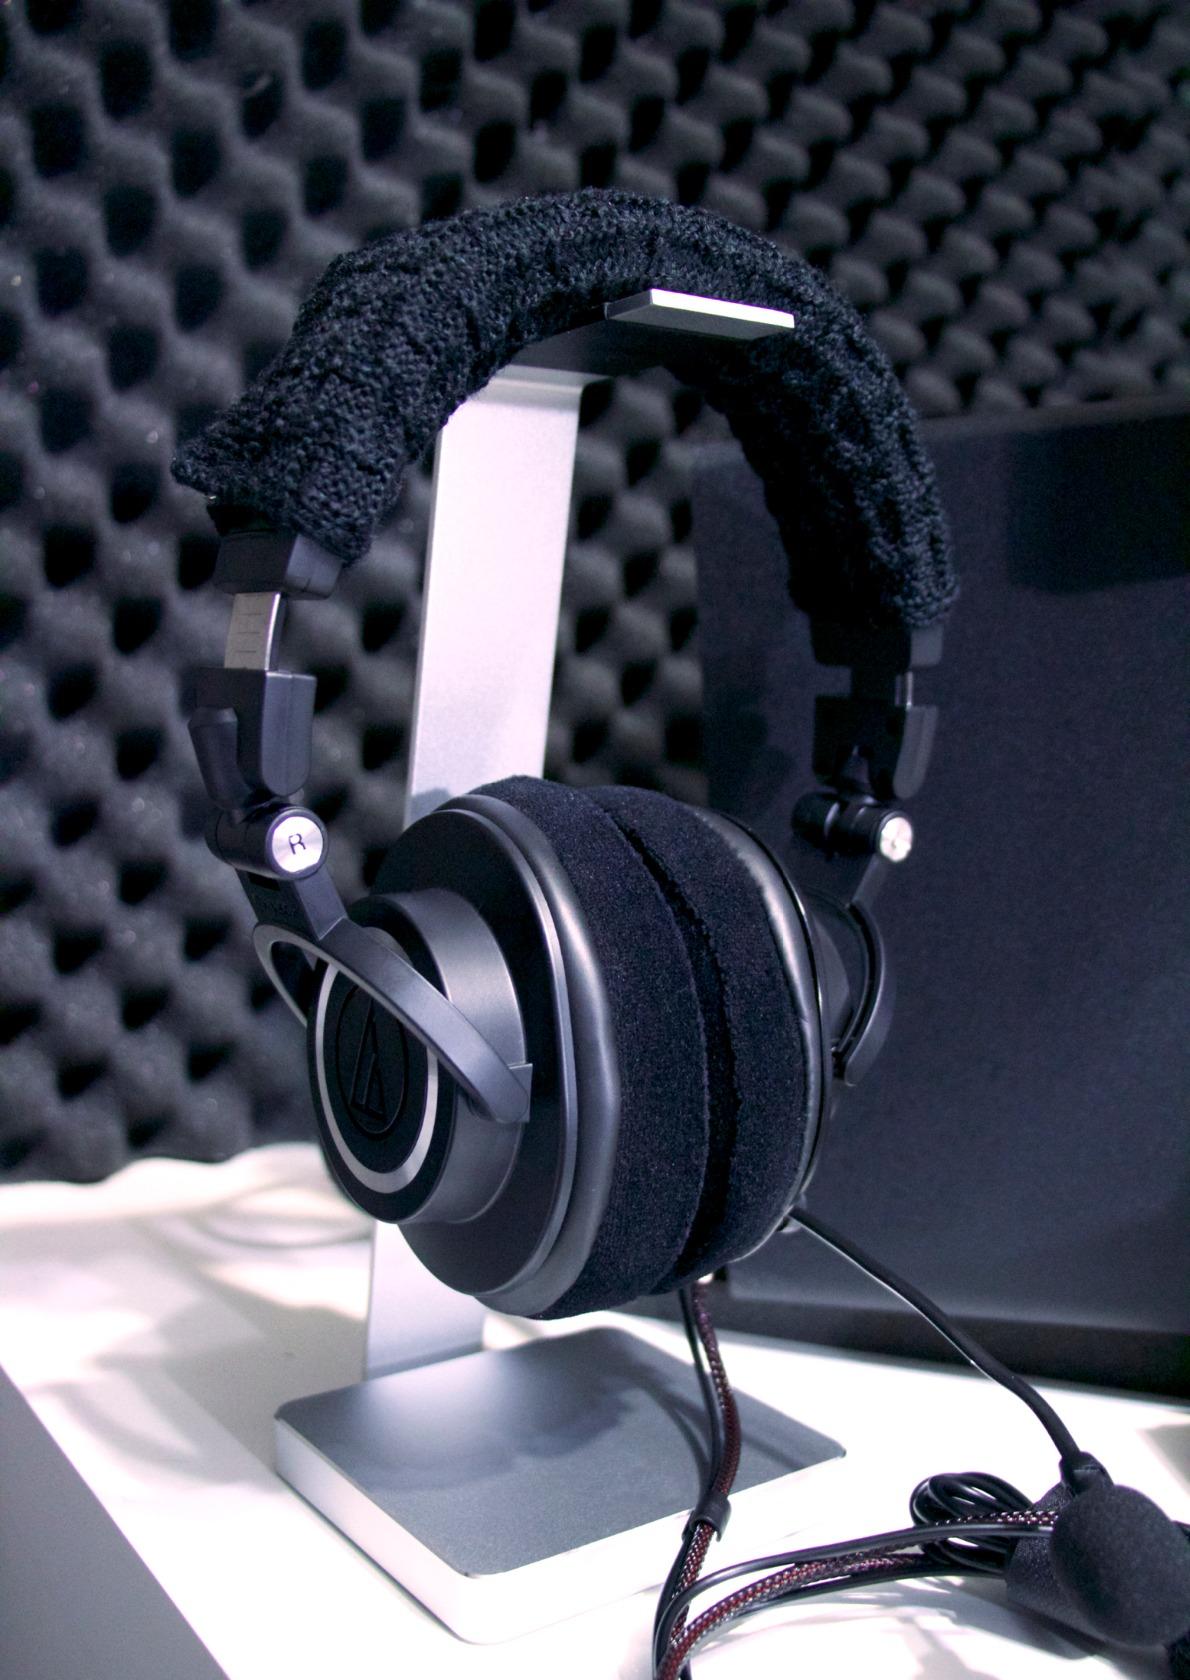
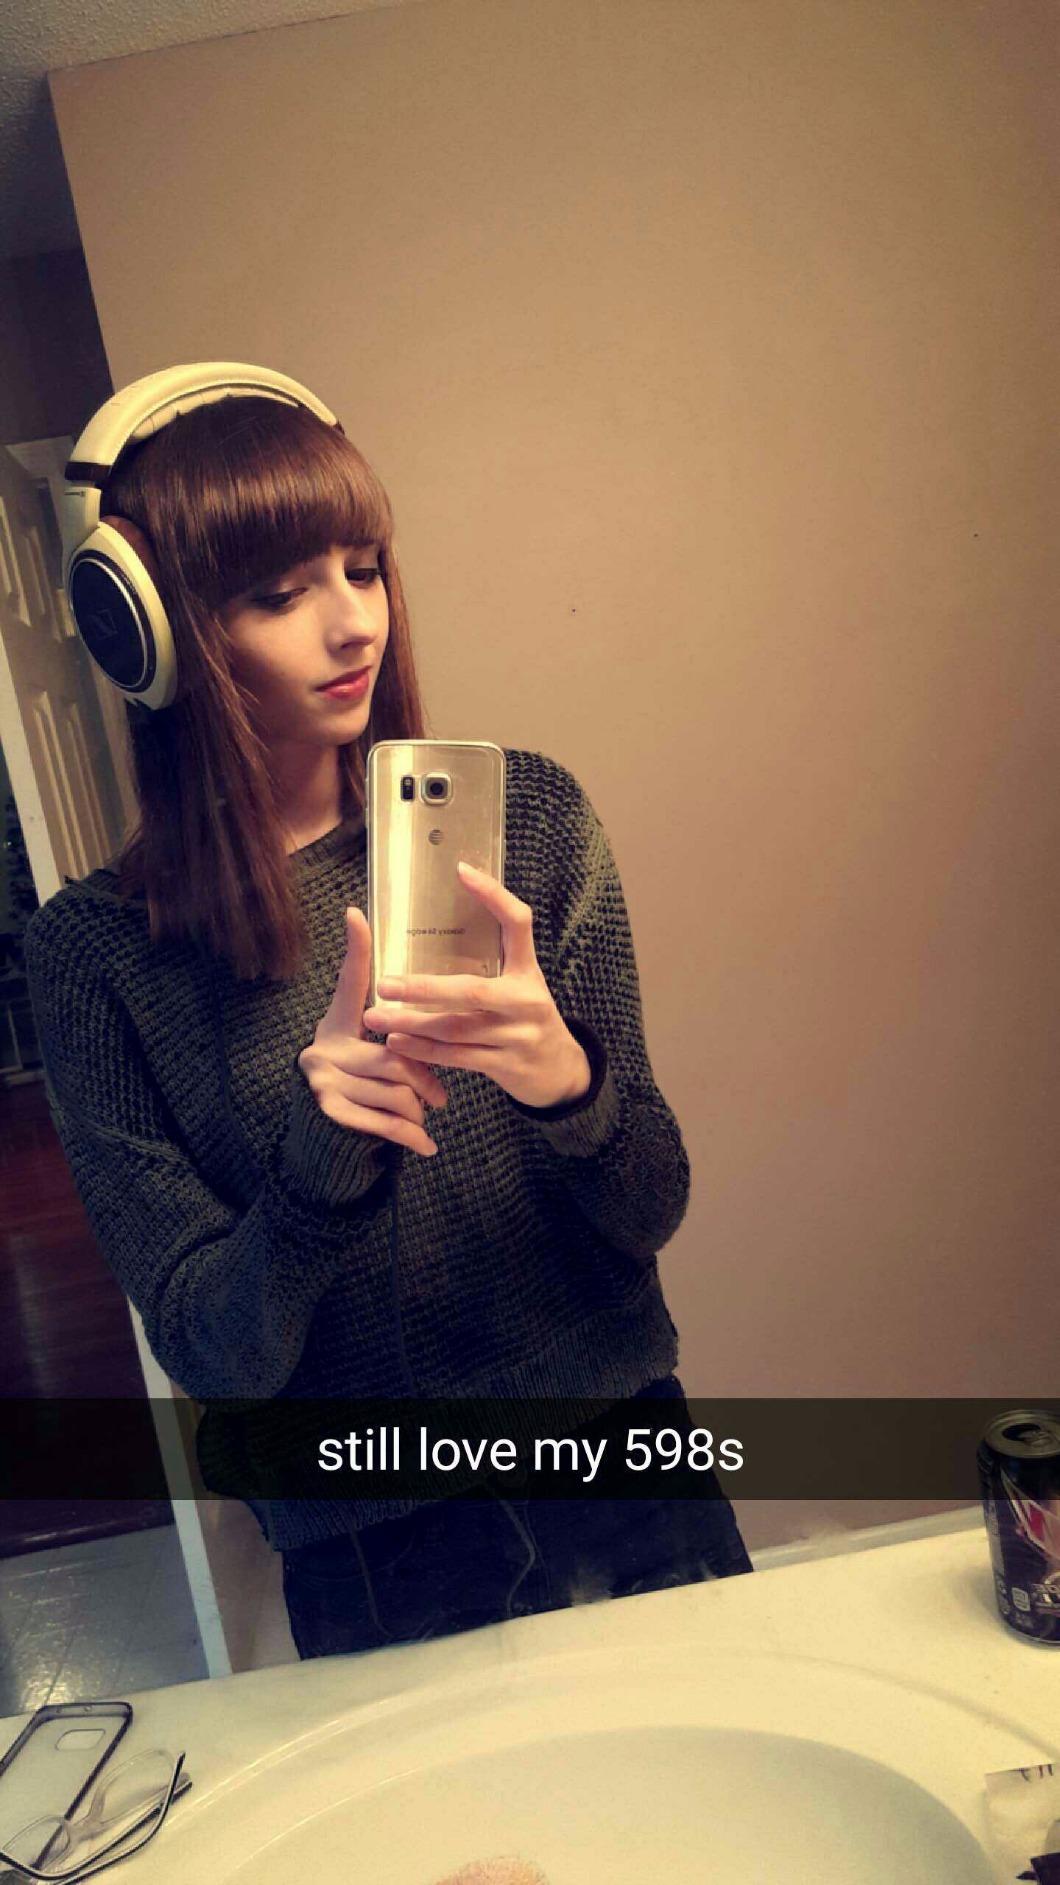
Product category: headphones
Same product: no